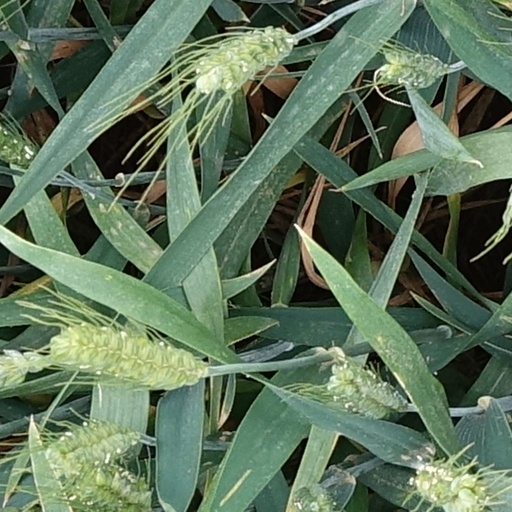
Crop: wheat